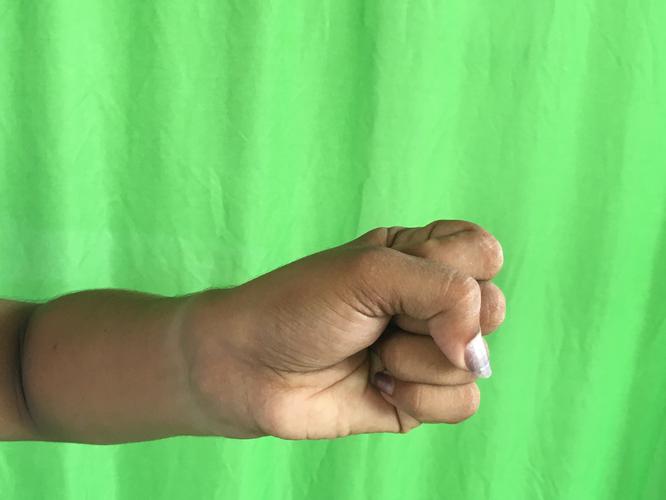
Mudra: Mushti
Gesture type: single_hand